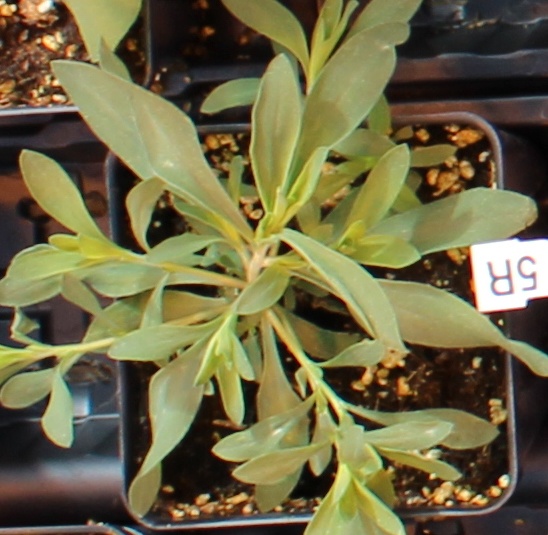
Label: Kochia